Greed Corp

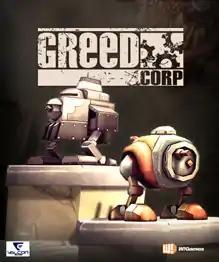

Greed Corp is a turn-based strategy video game developed by W!Games.